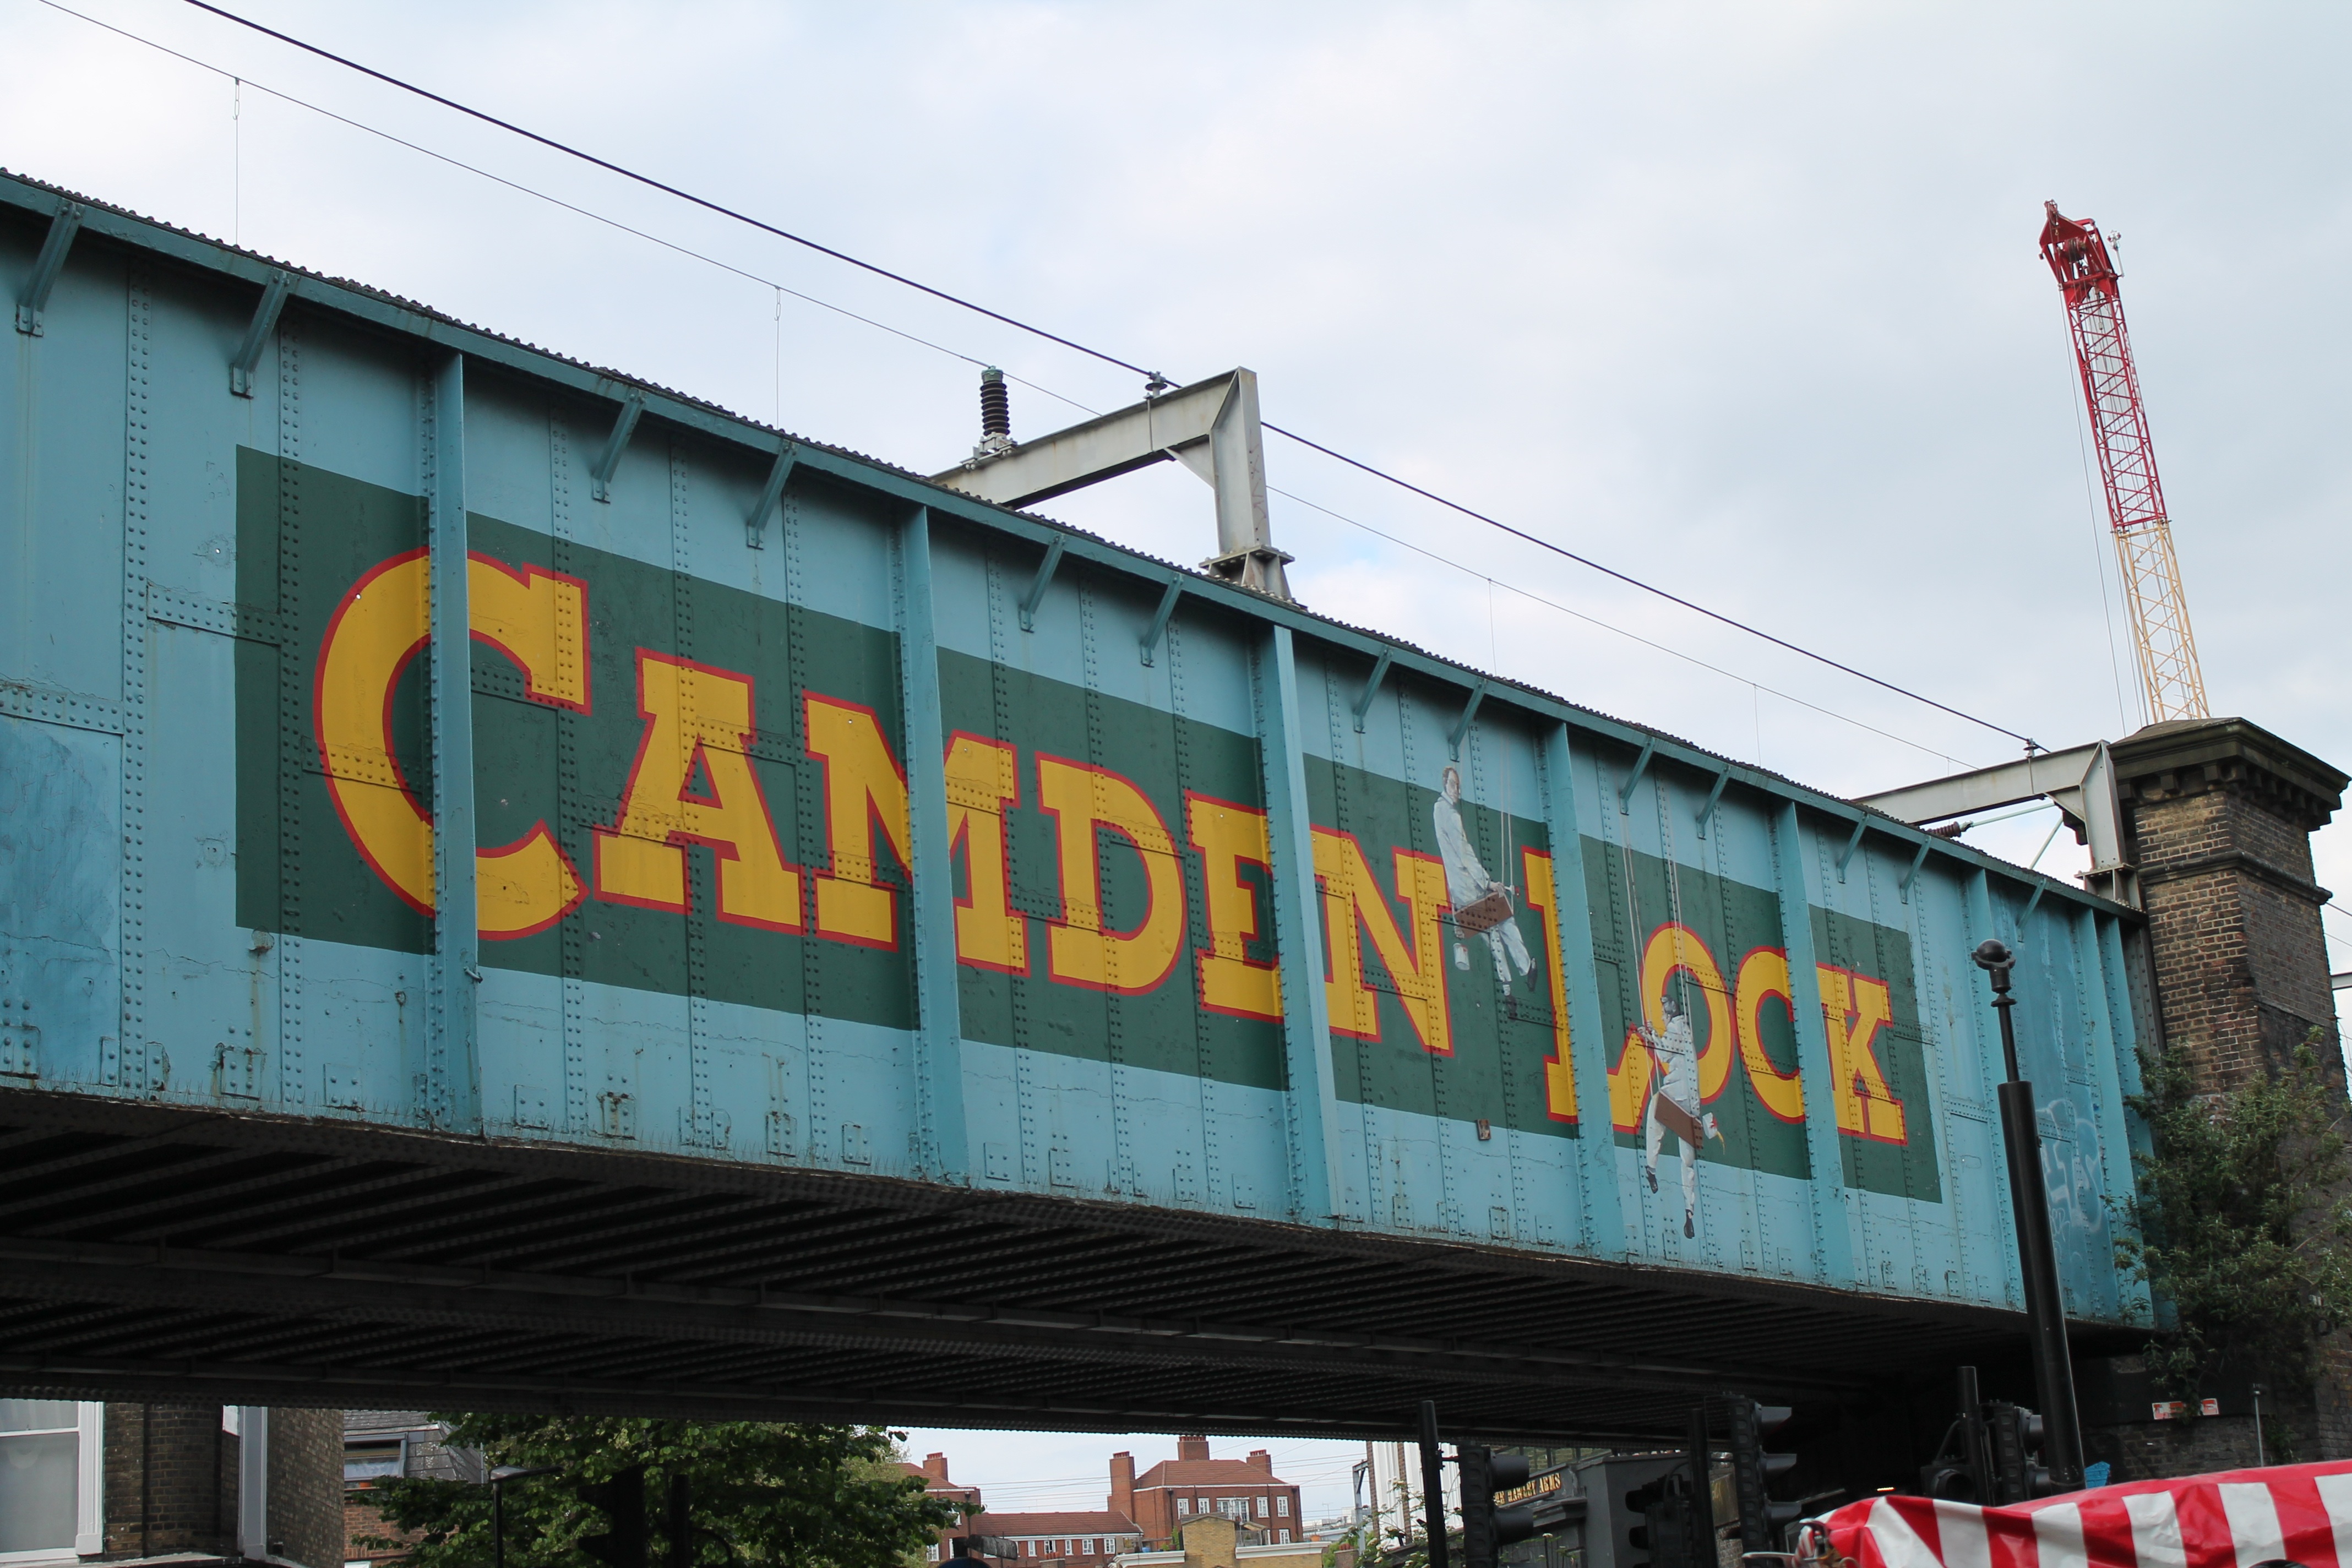
road, town, advertising, transport, sign, vehicle, signage, stadium, public transport, england, london, lock, camden, billboard, camden lock, camden town